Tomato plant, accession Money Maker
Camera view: bottom (45 deg); turntable rotation: 180 degrees
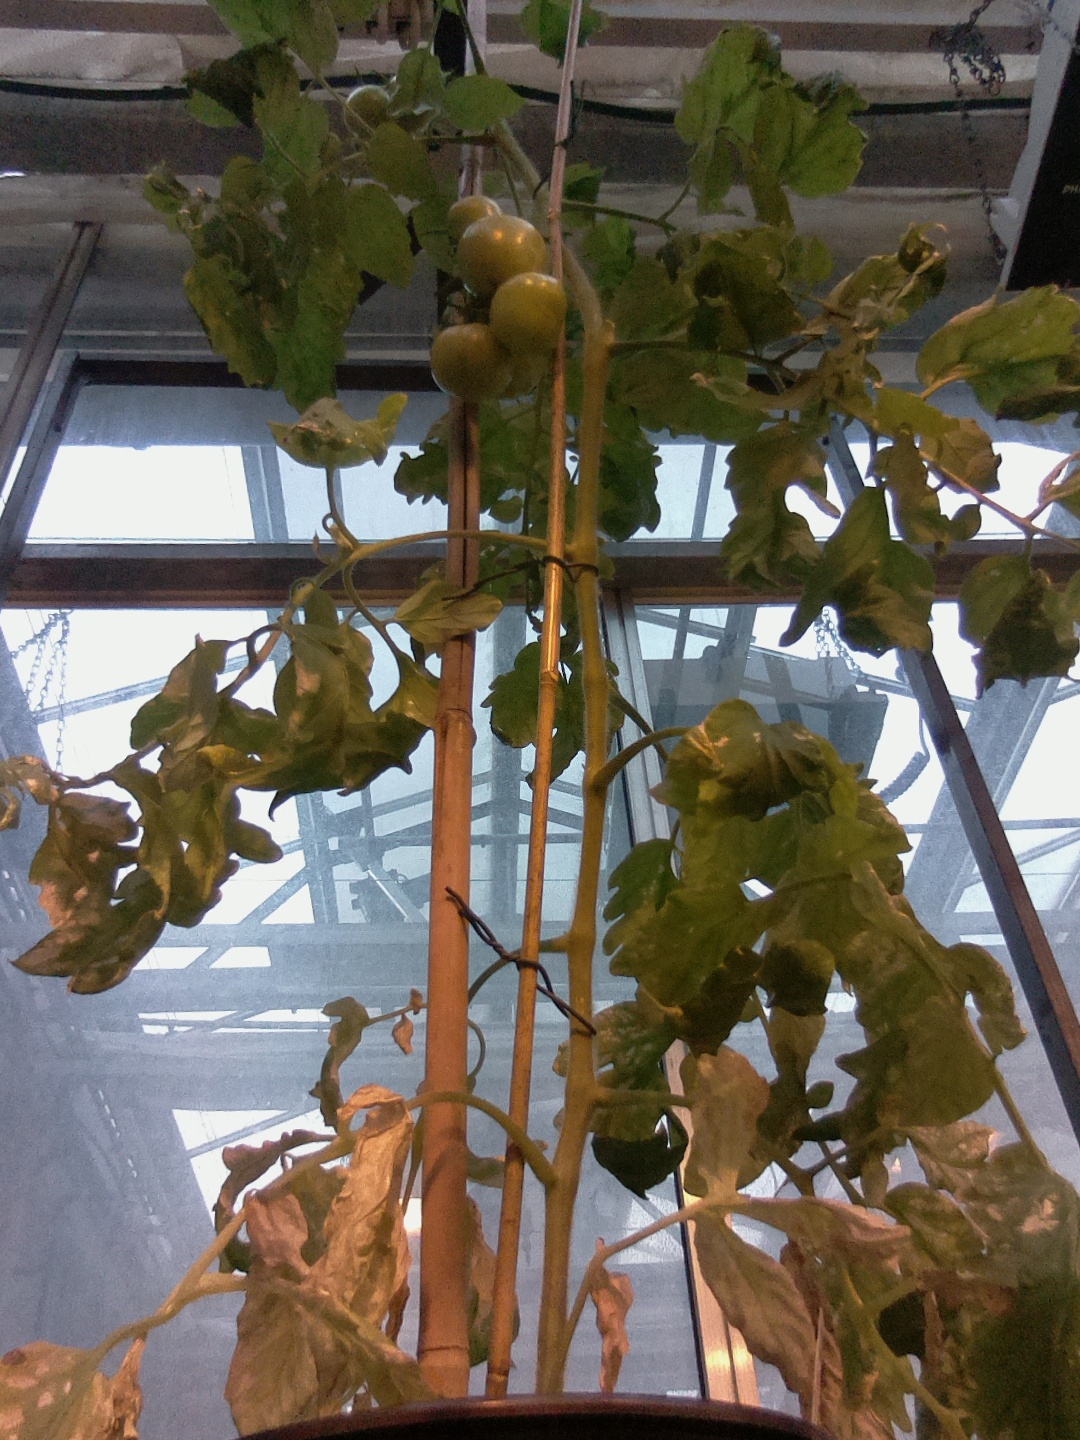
BBCH growth stage 77: 70%-80% of final fruit size